Hugh Rodman

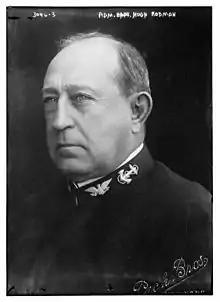
Rodman in 1915

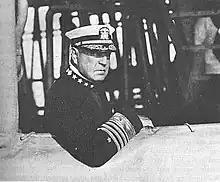
Hugh Rodman

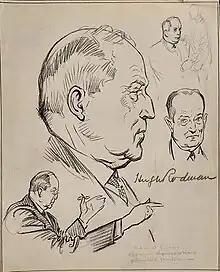
Signed drawing by Manuel Rosenberg 1924

Admiral Hugh Rodman KCB (6 January 1859 – 7 June 1940) was an officer in the United States Navy who served during the Spanish–American War and World War I, later serving as the Commander-in-Chief, U.S. Pacific Fleet from 1919 to 1921.